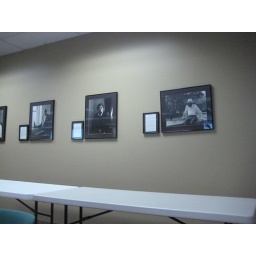
One of the walls in the Conference Center at OSU-Tulsa. I like the black and white portraits.